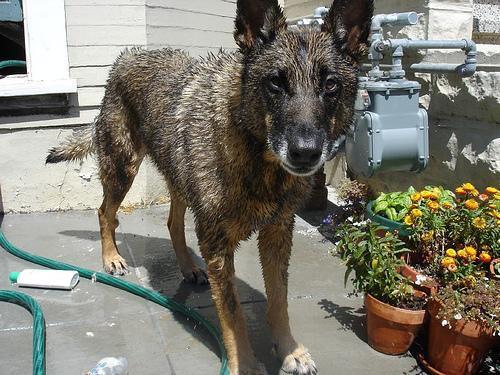
malinois